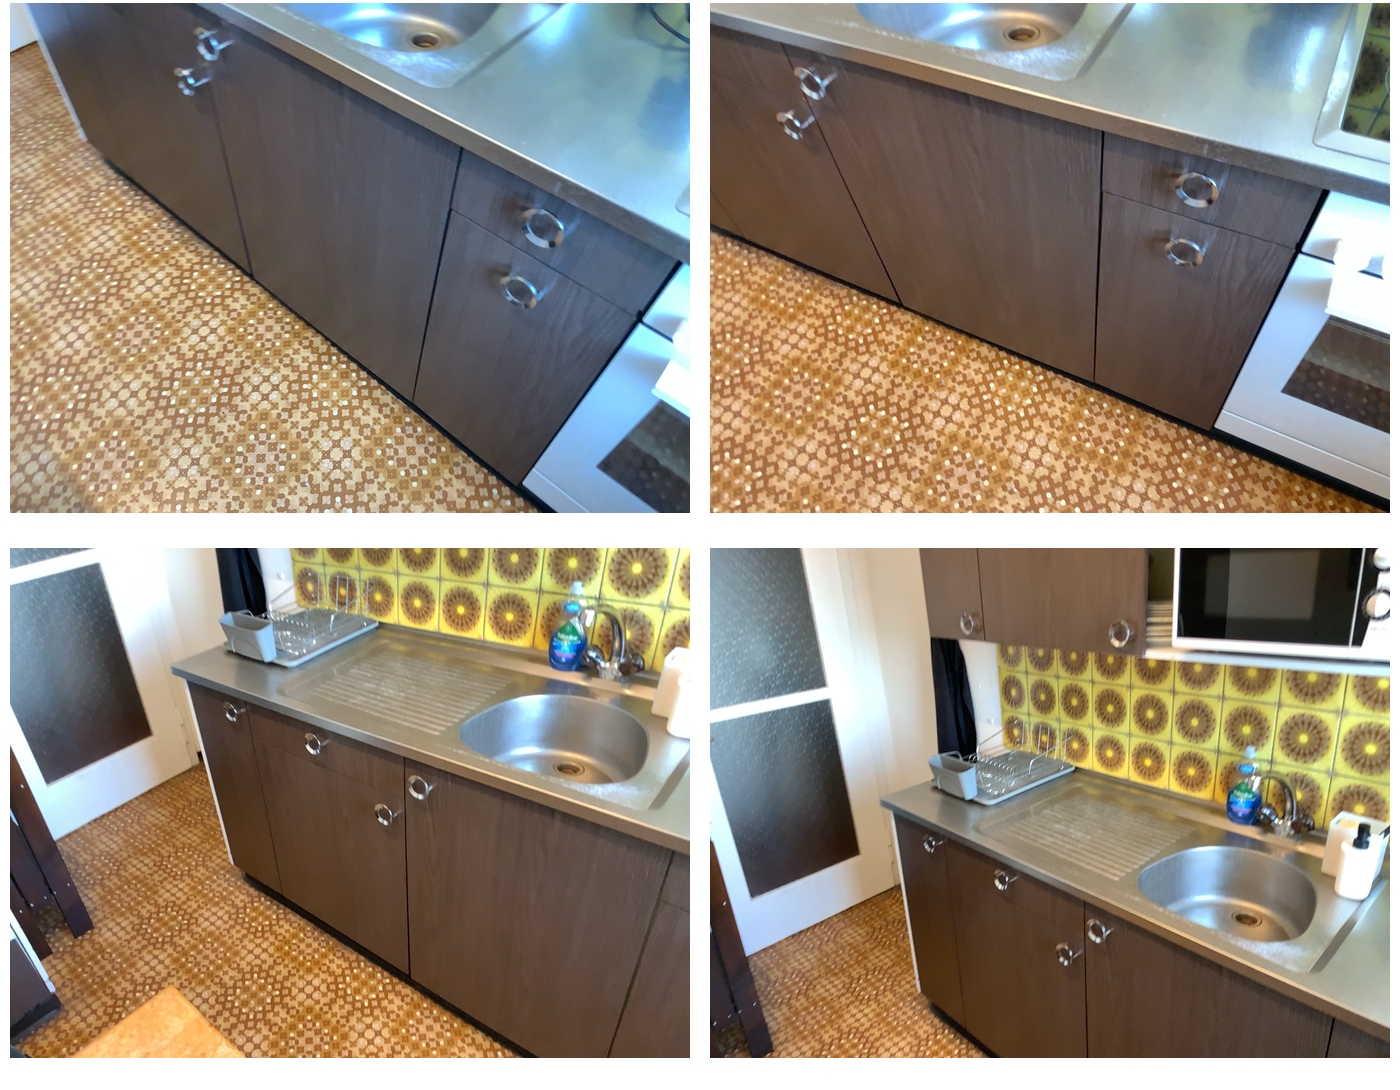Task instruction: Open the kitchen cabinet.
Answer: {"task_instruction": "Open the kitchen cabinet.", "nodes": ["knob1", "kitchen cabinet", "knob2", "knob3", "knob4", "knob5", "knob6"], "edges": [{"functional_relationship": "openorclose", "object1": "knob1", "object2": "kitchen cabinet", "spatial_relations": ["higher_than", "right_of", "in_front_of"], "is_touching": true}, {"functional_relationship": "openorclose", "object1": "knob2", "object2": "kitchen cabinet", "spatial_relations": ["higher_than", "right_of", "in_front_of", "close"], "is_touching": true}, {"functional_relationship": "openorclose", "object1": "knob3", "object2": "kitchen cabinet", "spatial_relations": ["higher_than", "close"], "is_touching": true}, {"functional_relationship": "openorclose", "object1": "knob4", "object2": "kitchen cabinet", "spatial_relations": ["higher_than", "close"], "is_touching": true}, {"functional_relationship": "openorclose", "object1": "knob5", "object2": "kitchen cabinet", "spatial_relations": ["higher_than", "left_of", "behind"], "is_touching": true}, {"functional_relationship": "openorclose", "object1": "knob6", "object2": "kitchen cabinet", "spatial_relations": ["higher_than", "left_of", "behind"], "is_touching": true}], "action_type": "pull", "function_type": "open_close_control"}